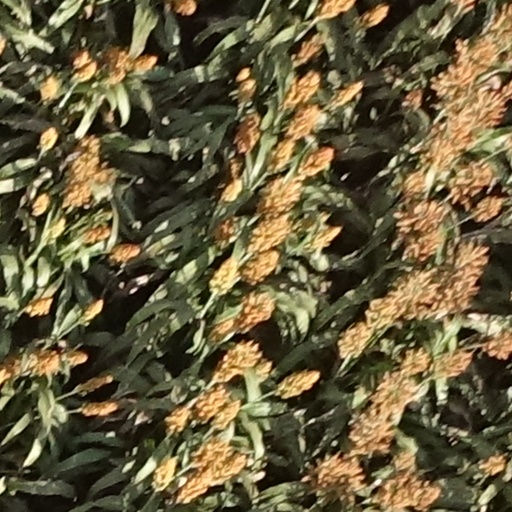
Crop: sorghum